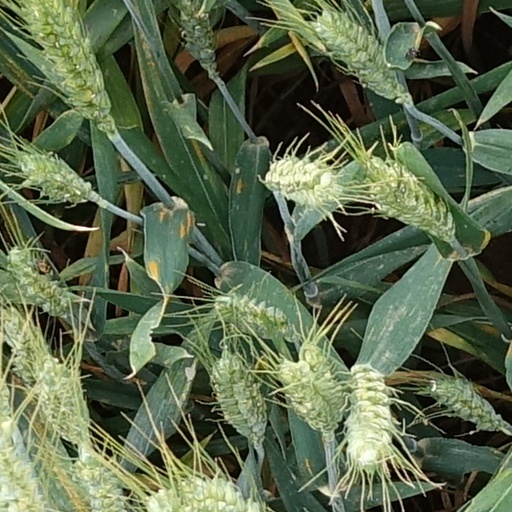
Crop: wheat